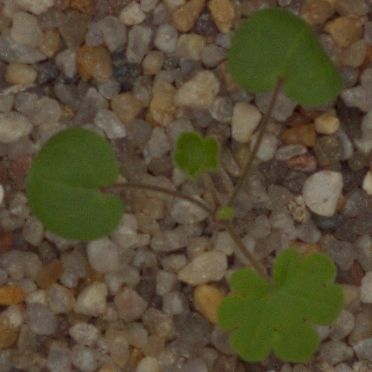
Label: smallflowered_cranesbill